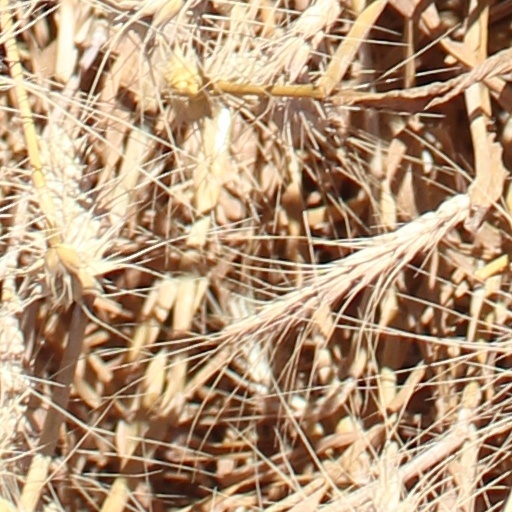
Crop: wheat